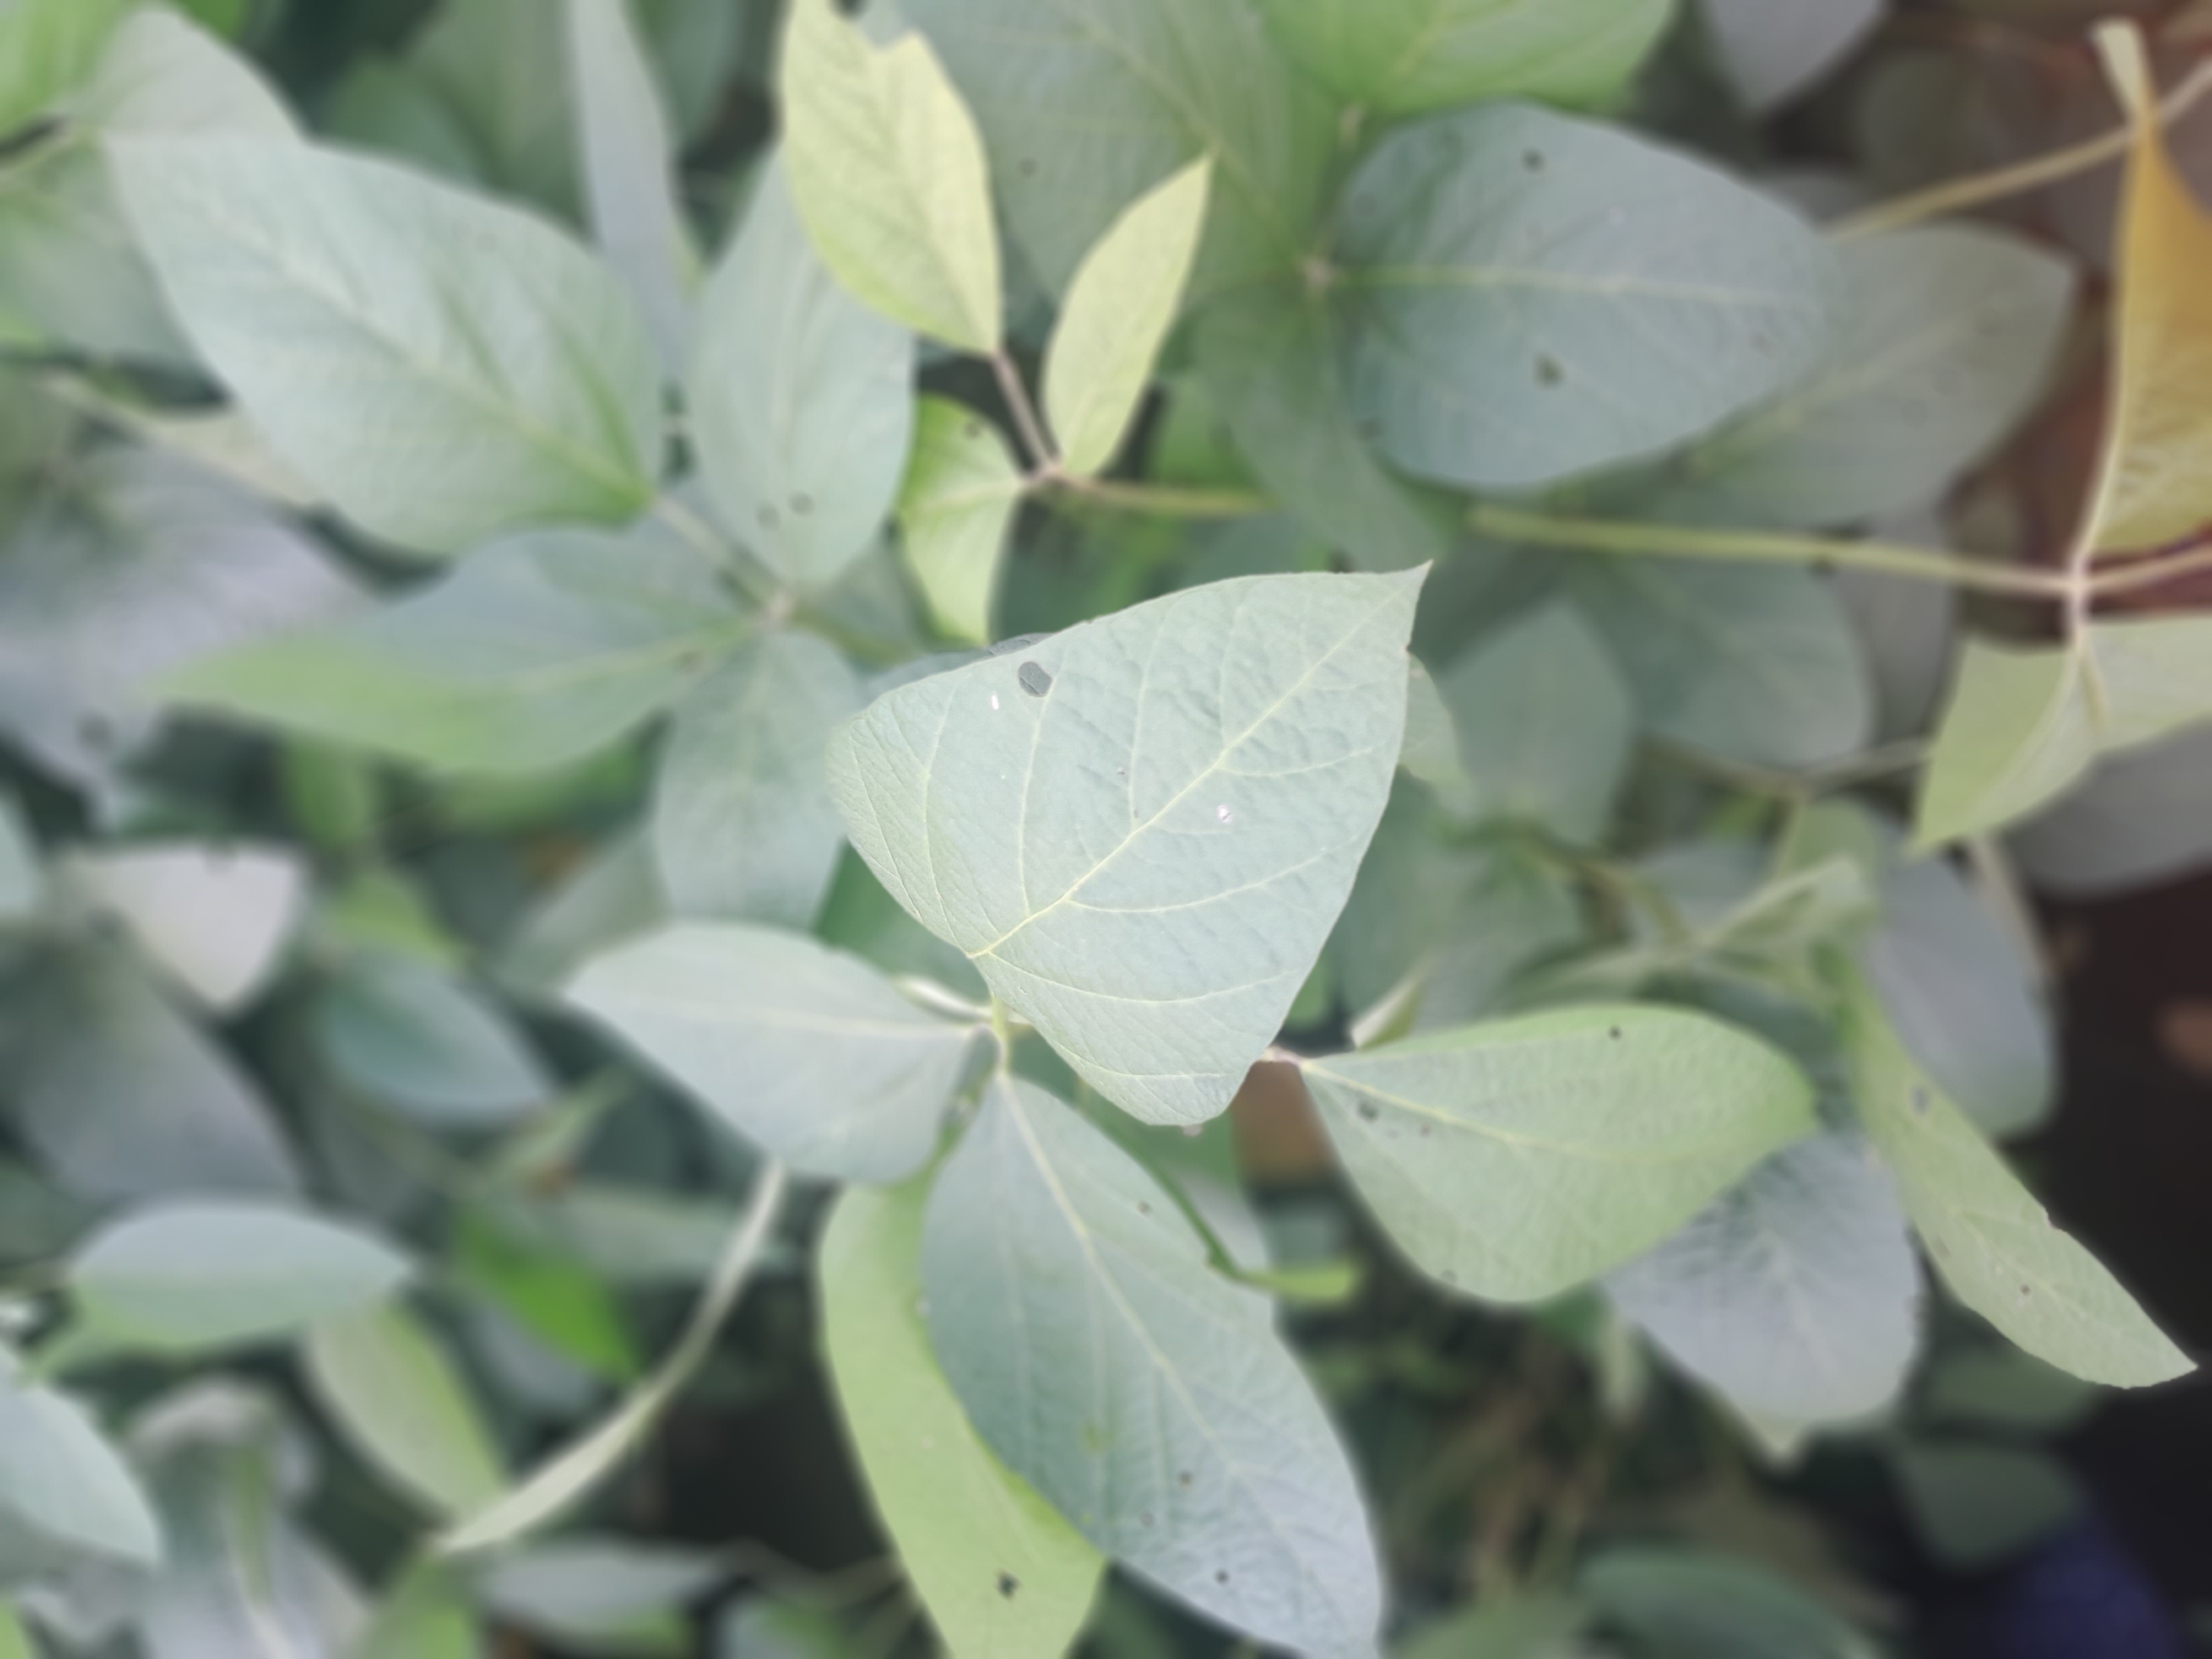
Label: Healthy